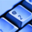
Label: keyboard